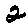
Label: 2